List of Olympic female artistic gymnasts for Romania

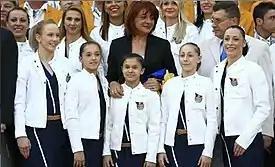
The 2012 Olympic team

Gymnastics events have been staged at the Olympic Games since 1896. Romanian female gymnasts have participated in every Olympic Games since 1952 except for 1968. A total of 74 female gymnasts have represented Romania. Romanian women have won 62 medals at the Olympics – 12 in team all-around, 11 in individual all-around, 10 in balance beam, 13 in floor exercise, 11 in vault, and 5 in uneven bars. The medals include 24 golds. Romania medaled in the team all-around in every Summer Olympics between 1976 and 2012, winning golds in 1984, 2000, and 2004.